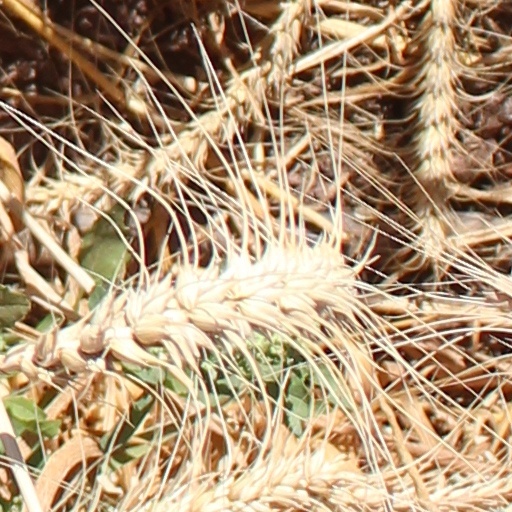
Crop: wheat